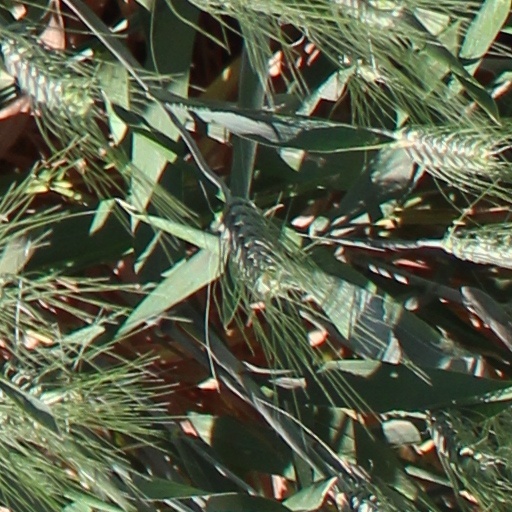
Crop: wheat